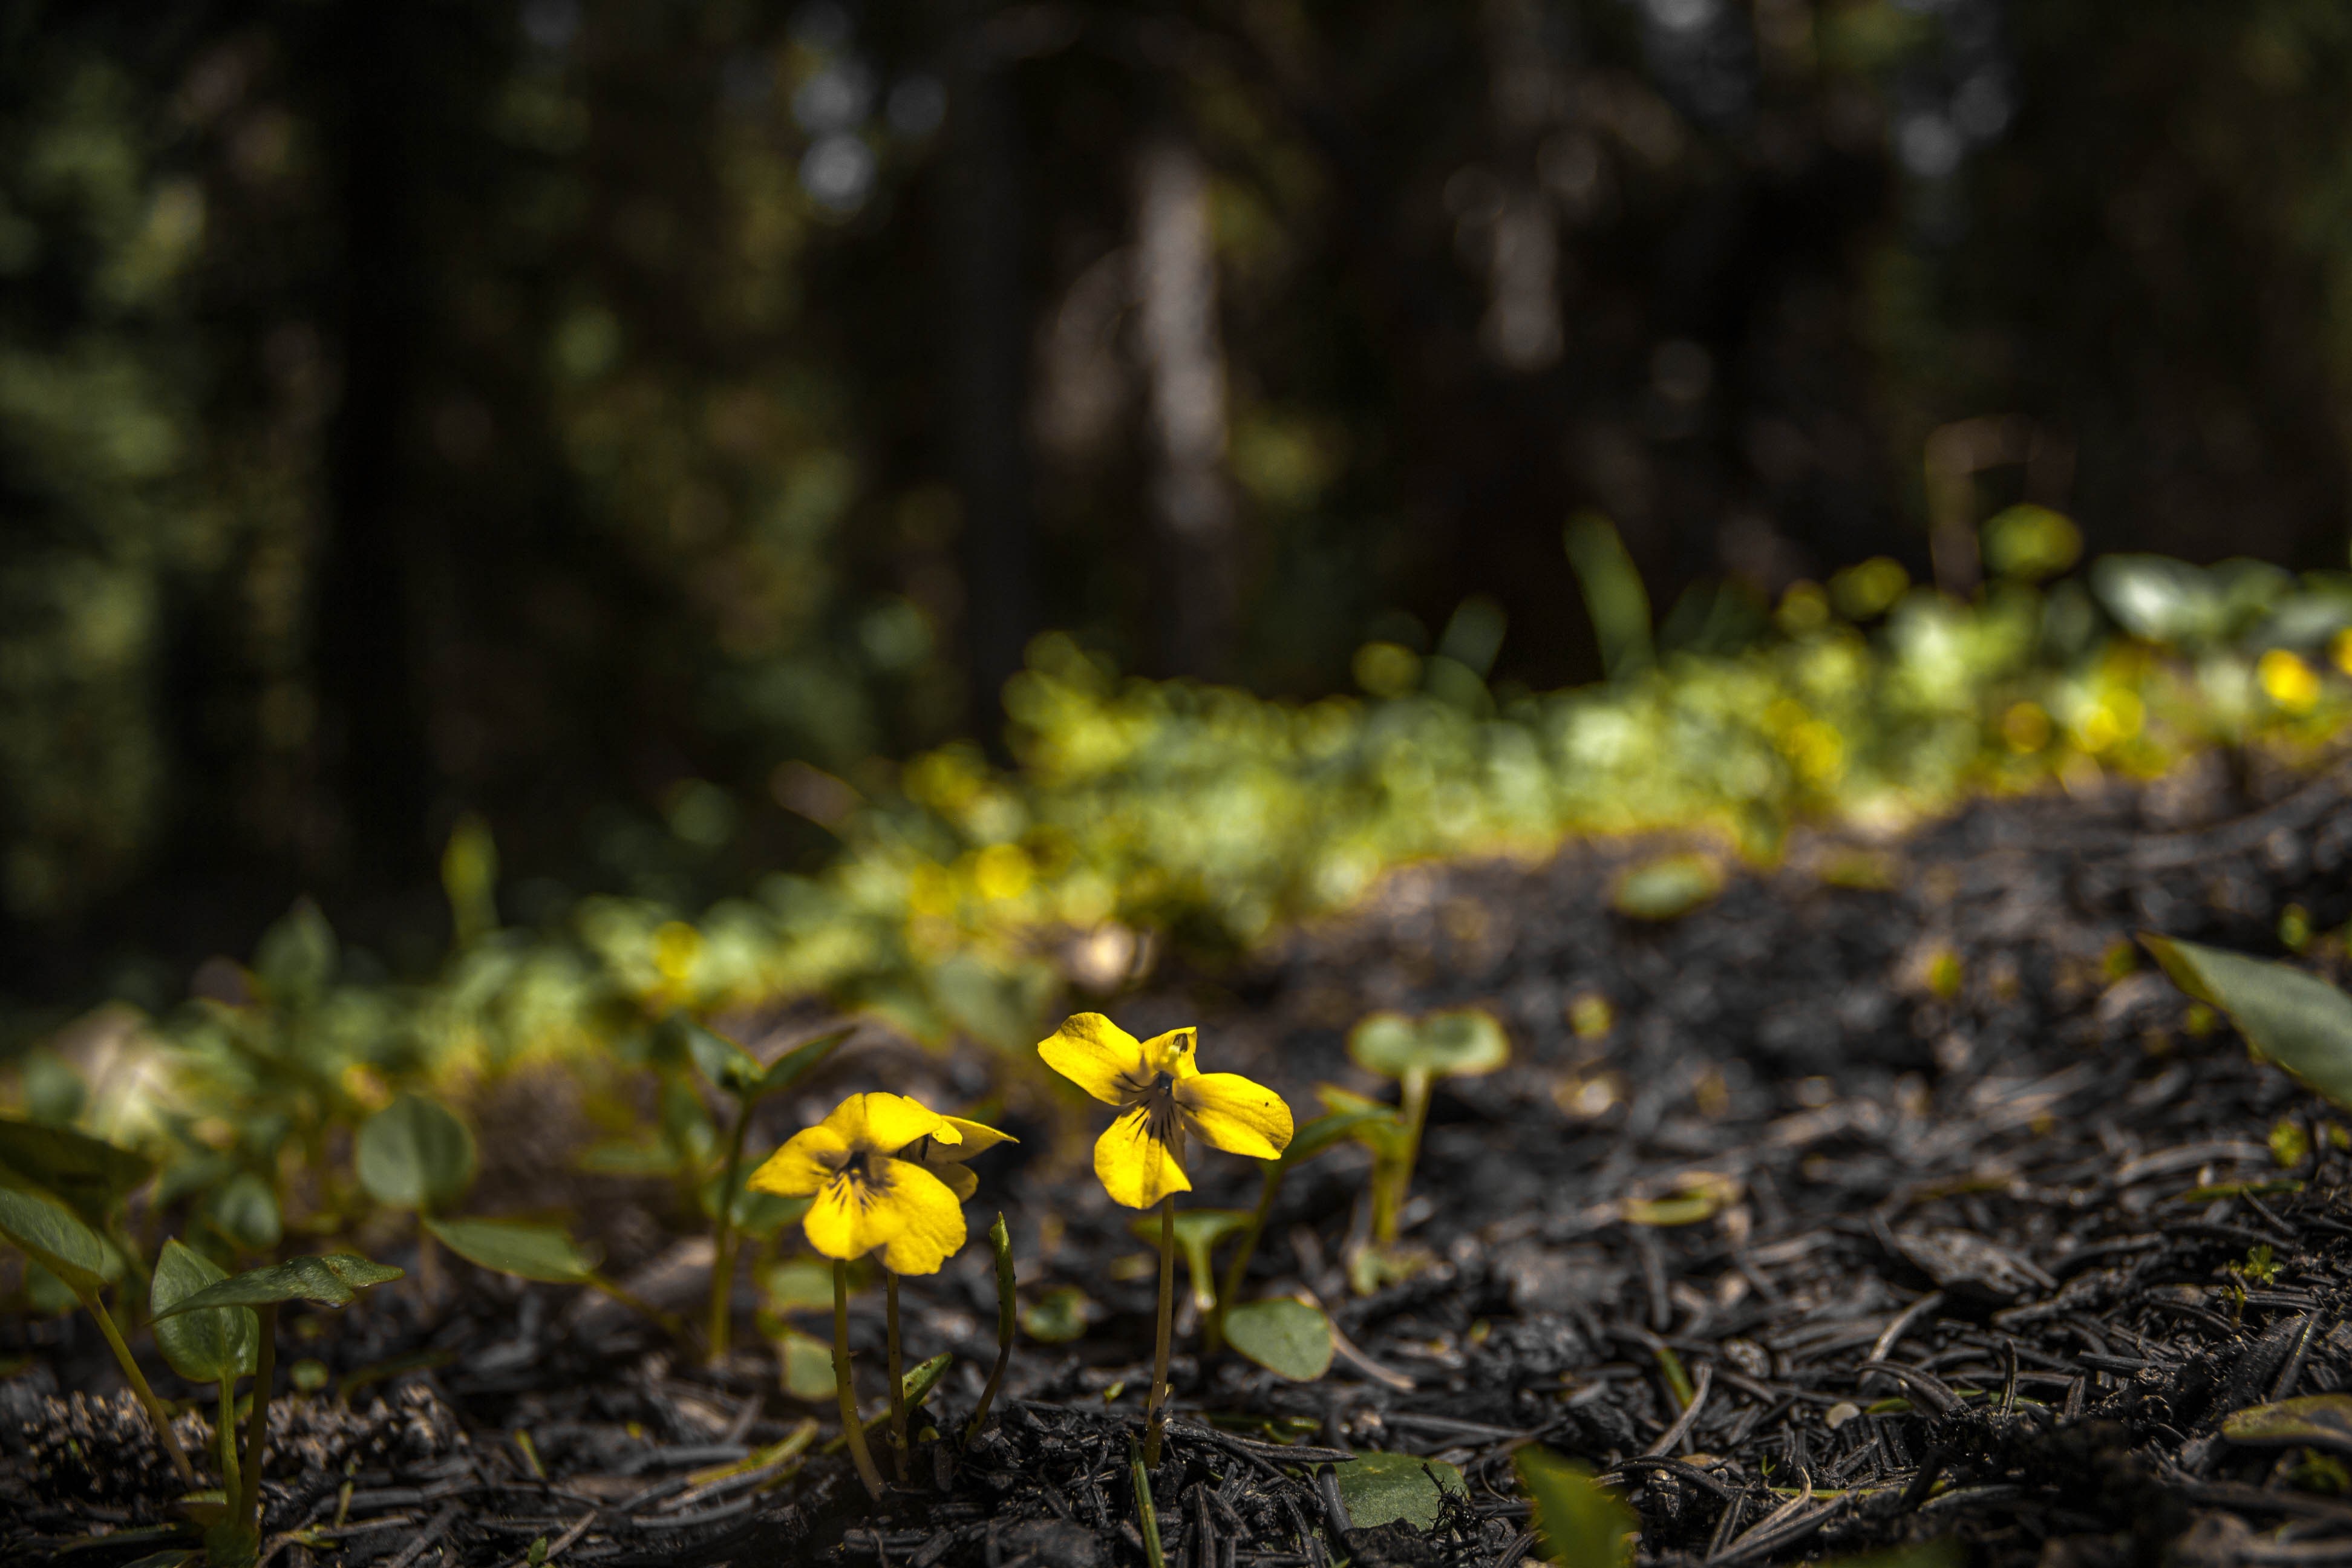
nature, forest, grass, plant, sunlight, leaf, flower, wildlife, green, autumn, soil, botany, yellow, garden, flora, wildflower, woodland, habitat, macro photography, flowering plant, natural environment, land plant